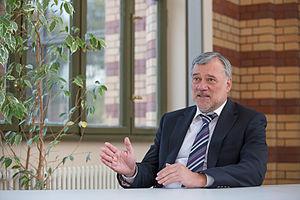
Jürgen Kurths est un physicien et mathématicien allemand. Il est considéré comme un expert dans le domaine de l'analyse des systèmes complexes et la synchronisation de phase, y compris les méthodes de la théorie des réseaux complexes. Il est auteur de 500 articles scientifiques et de huit livres dans les domaines de la climatologie, de l'analyse des séries temporelles, de la physiologie et de l'ingénierie.